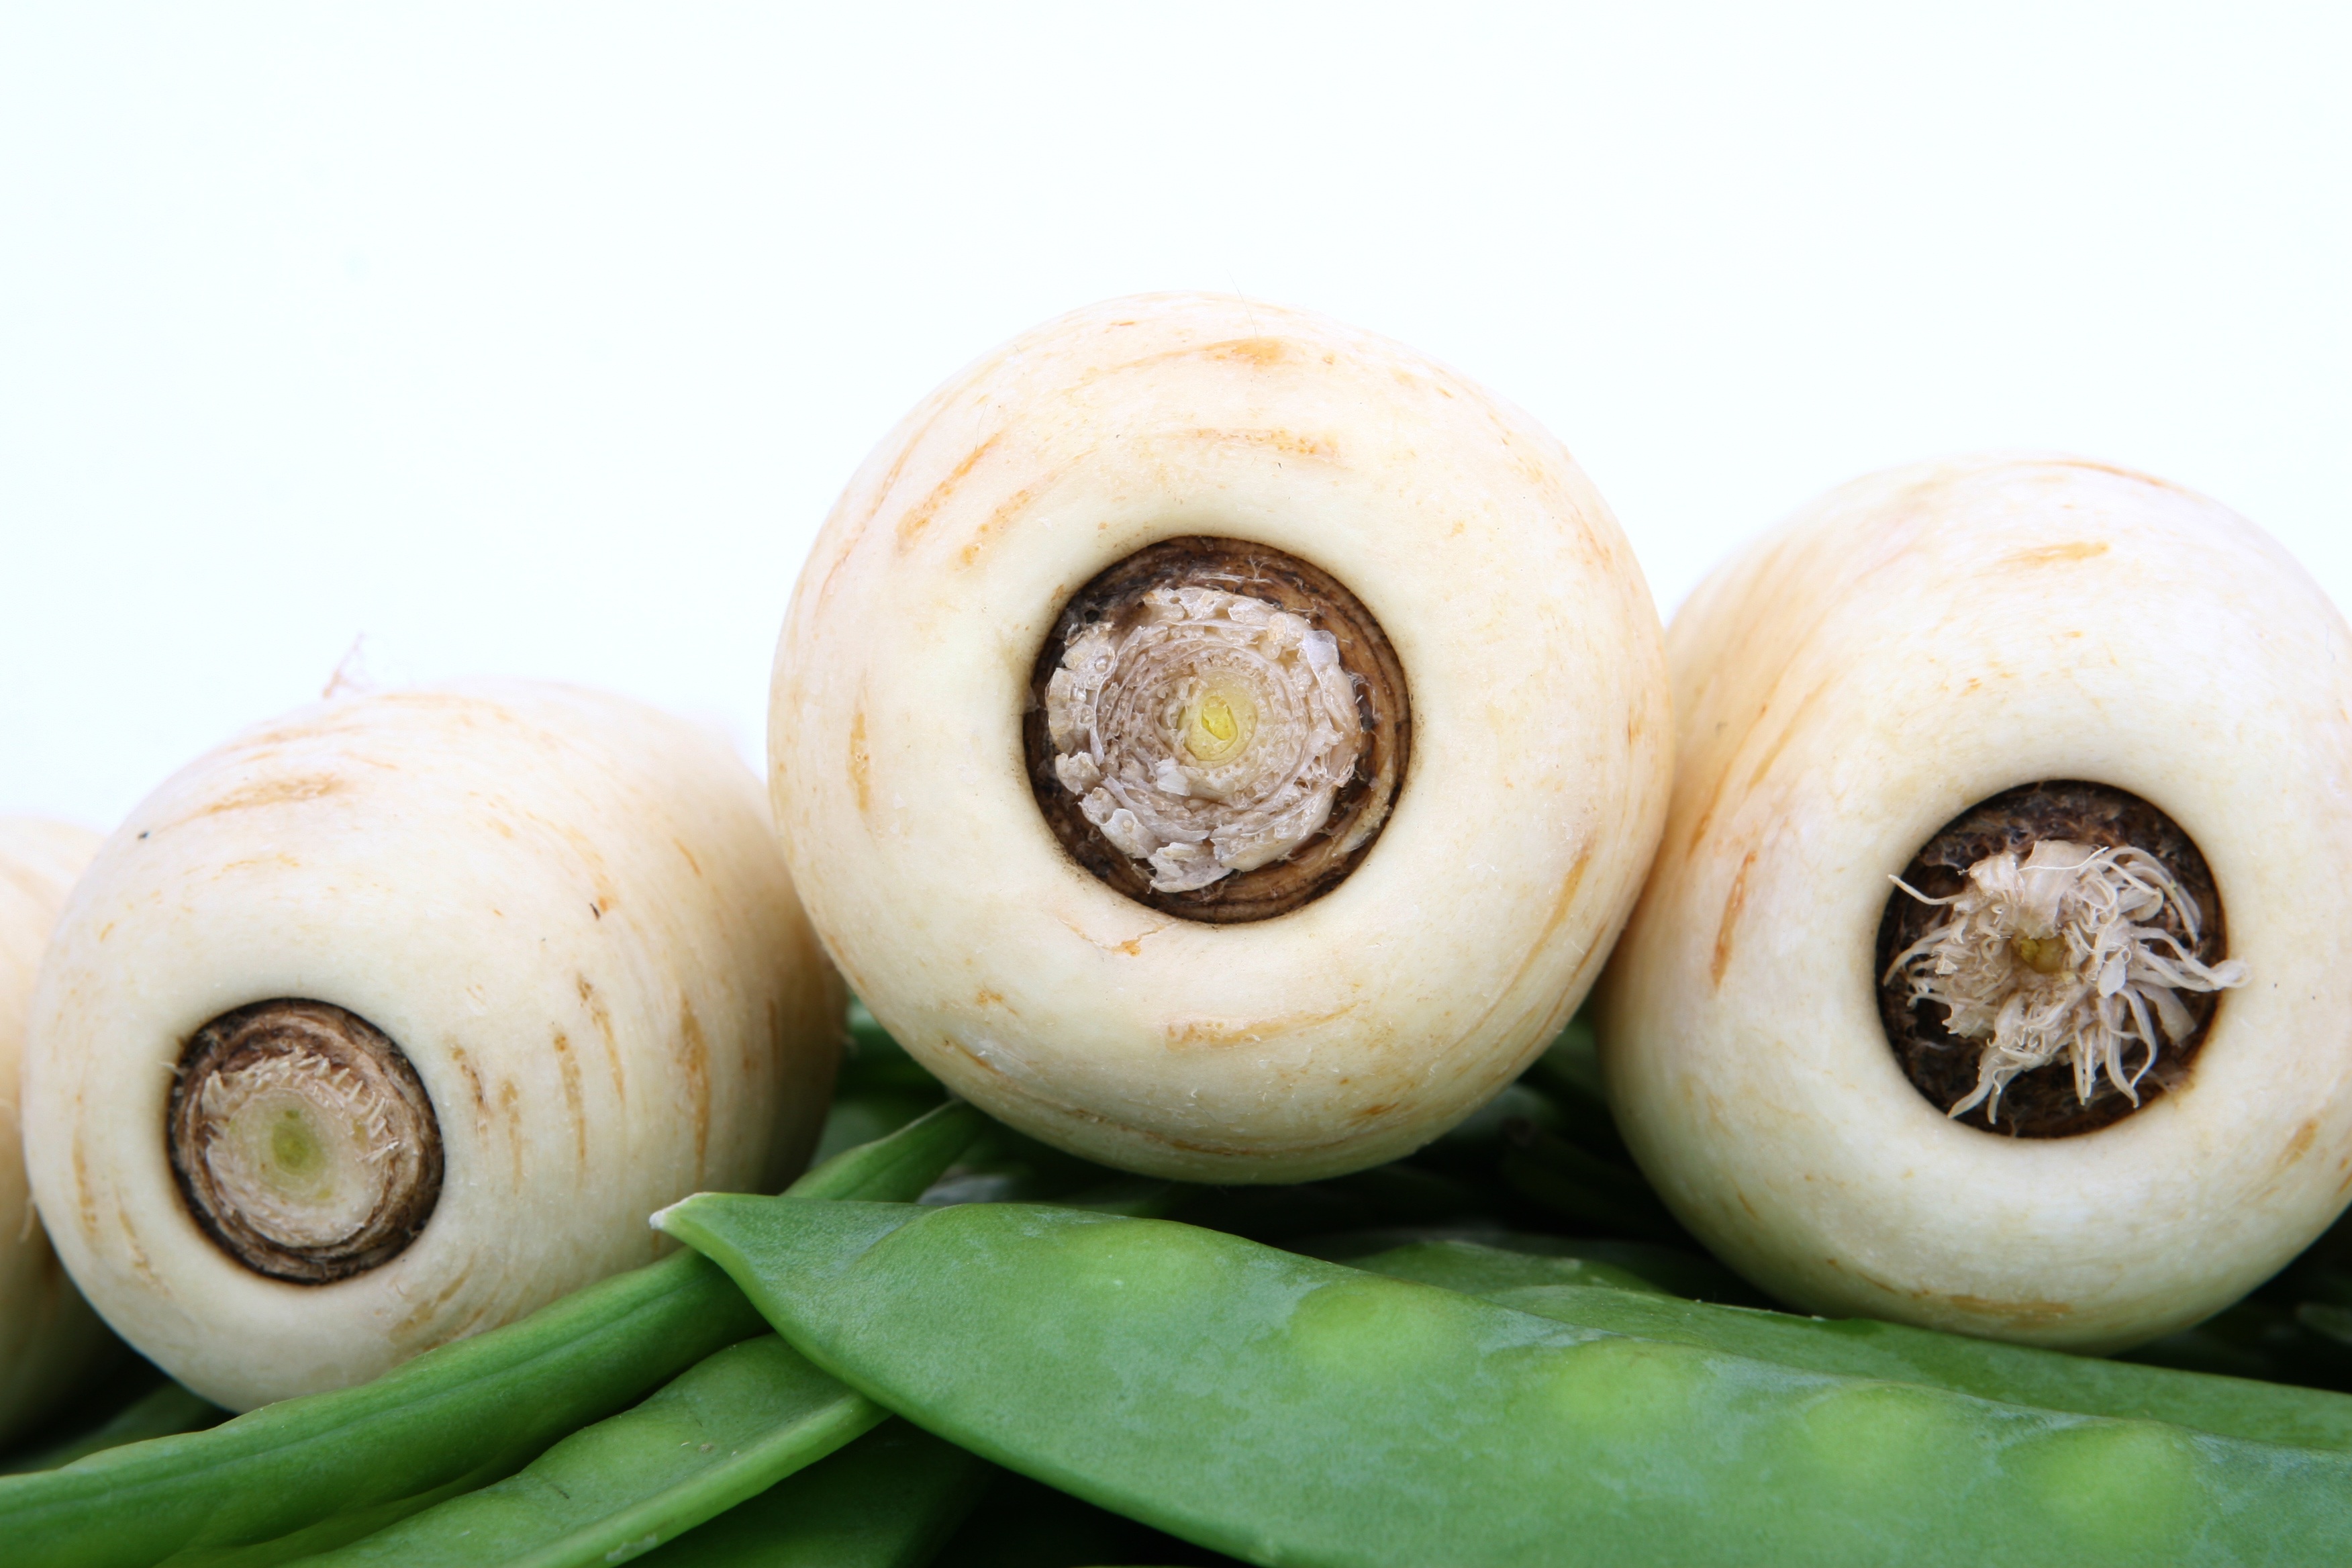
plant, white, fruit, leaf, isolated, food, green, cooking, produce, vegetable, macro, natural, fresh, kitchen, weight, colorful, closeup, groceries, healthy, snack, pod, lunch, delicious, health, stalk, calories, garnish, nutrition, dinner, supermarket, raw, good, fibre, slim, loss, beans, catering, diet, turnip, organic, peas, ingredients, picked, parsnip, dieting, flowering plant, slimming, appetite, land plant, wholesome